McKeen railmotor

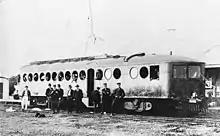
Queensland Railways McKeen car,

Two McKeen cars were operated by the Alberta and Great Waterways Railway between Edmonton and Lac La Biche.